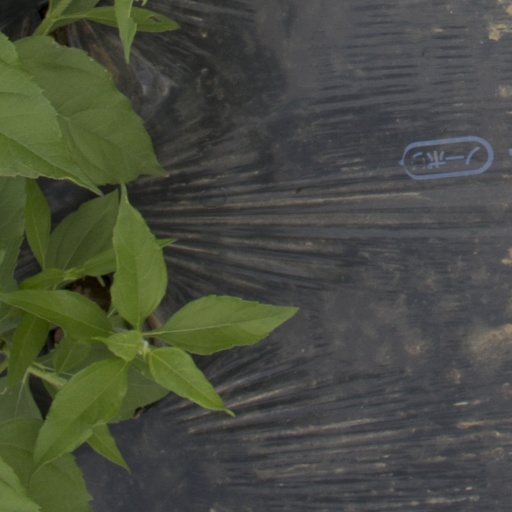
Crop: Jerusalem artichoke